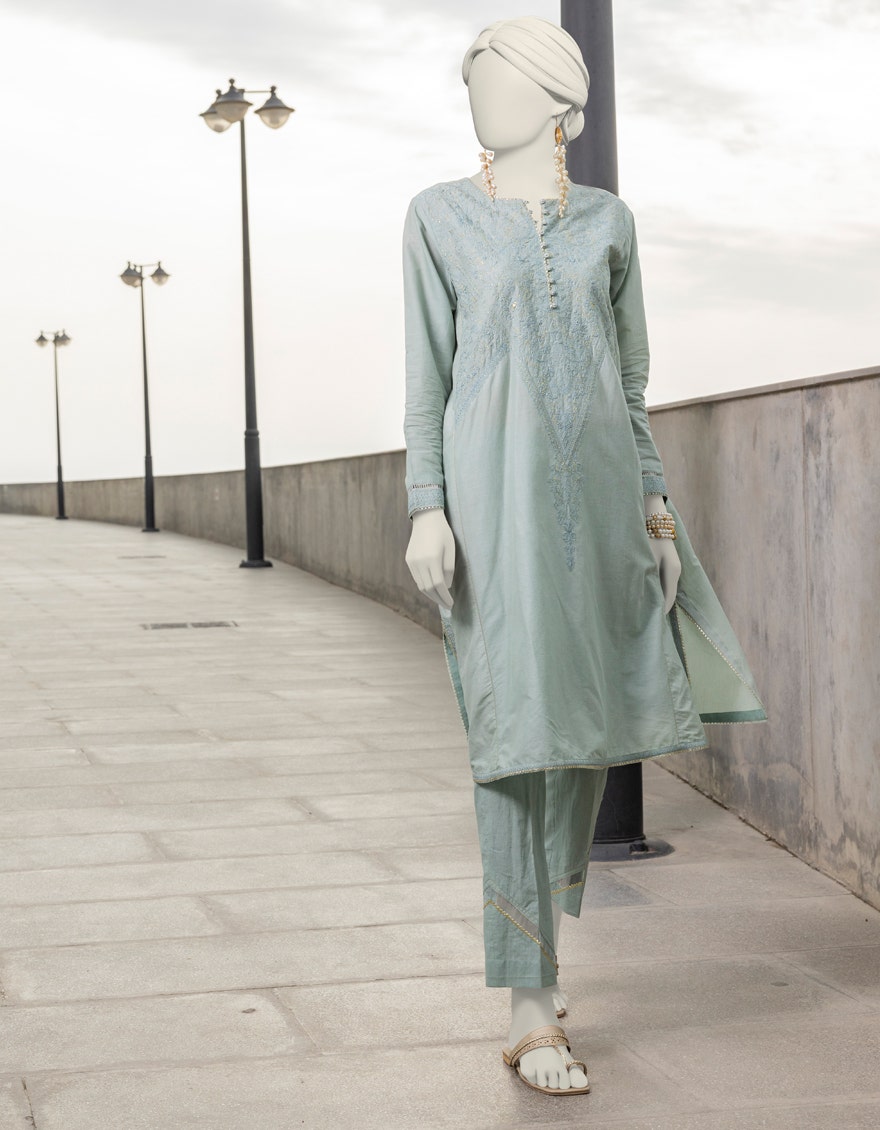
mint khan embroidered tunic with pant